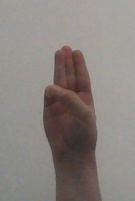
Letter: thaa